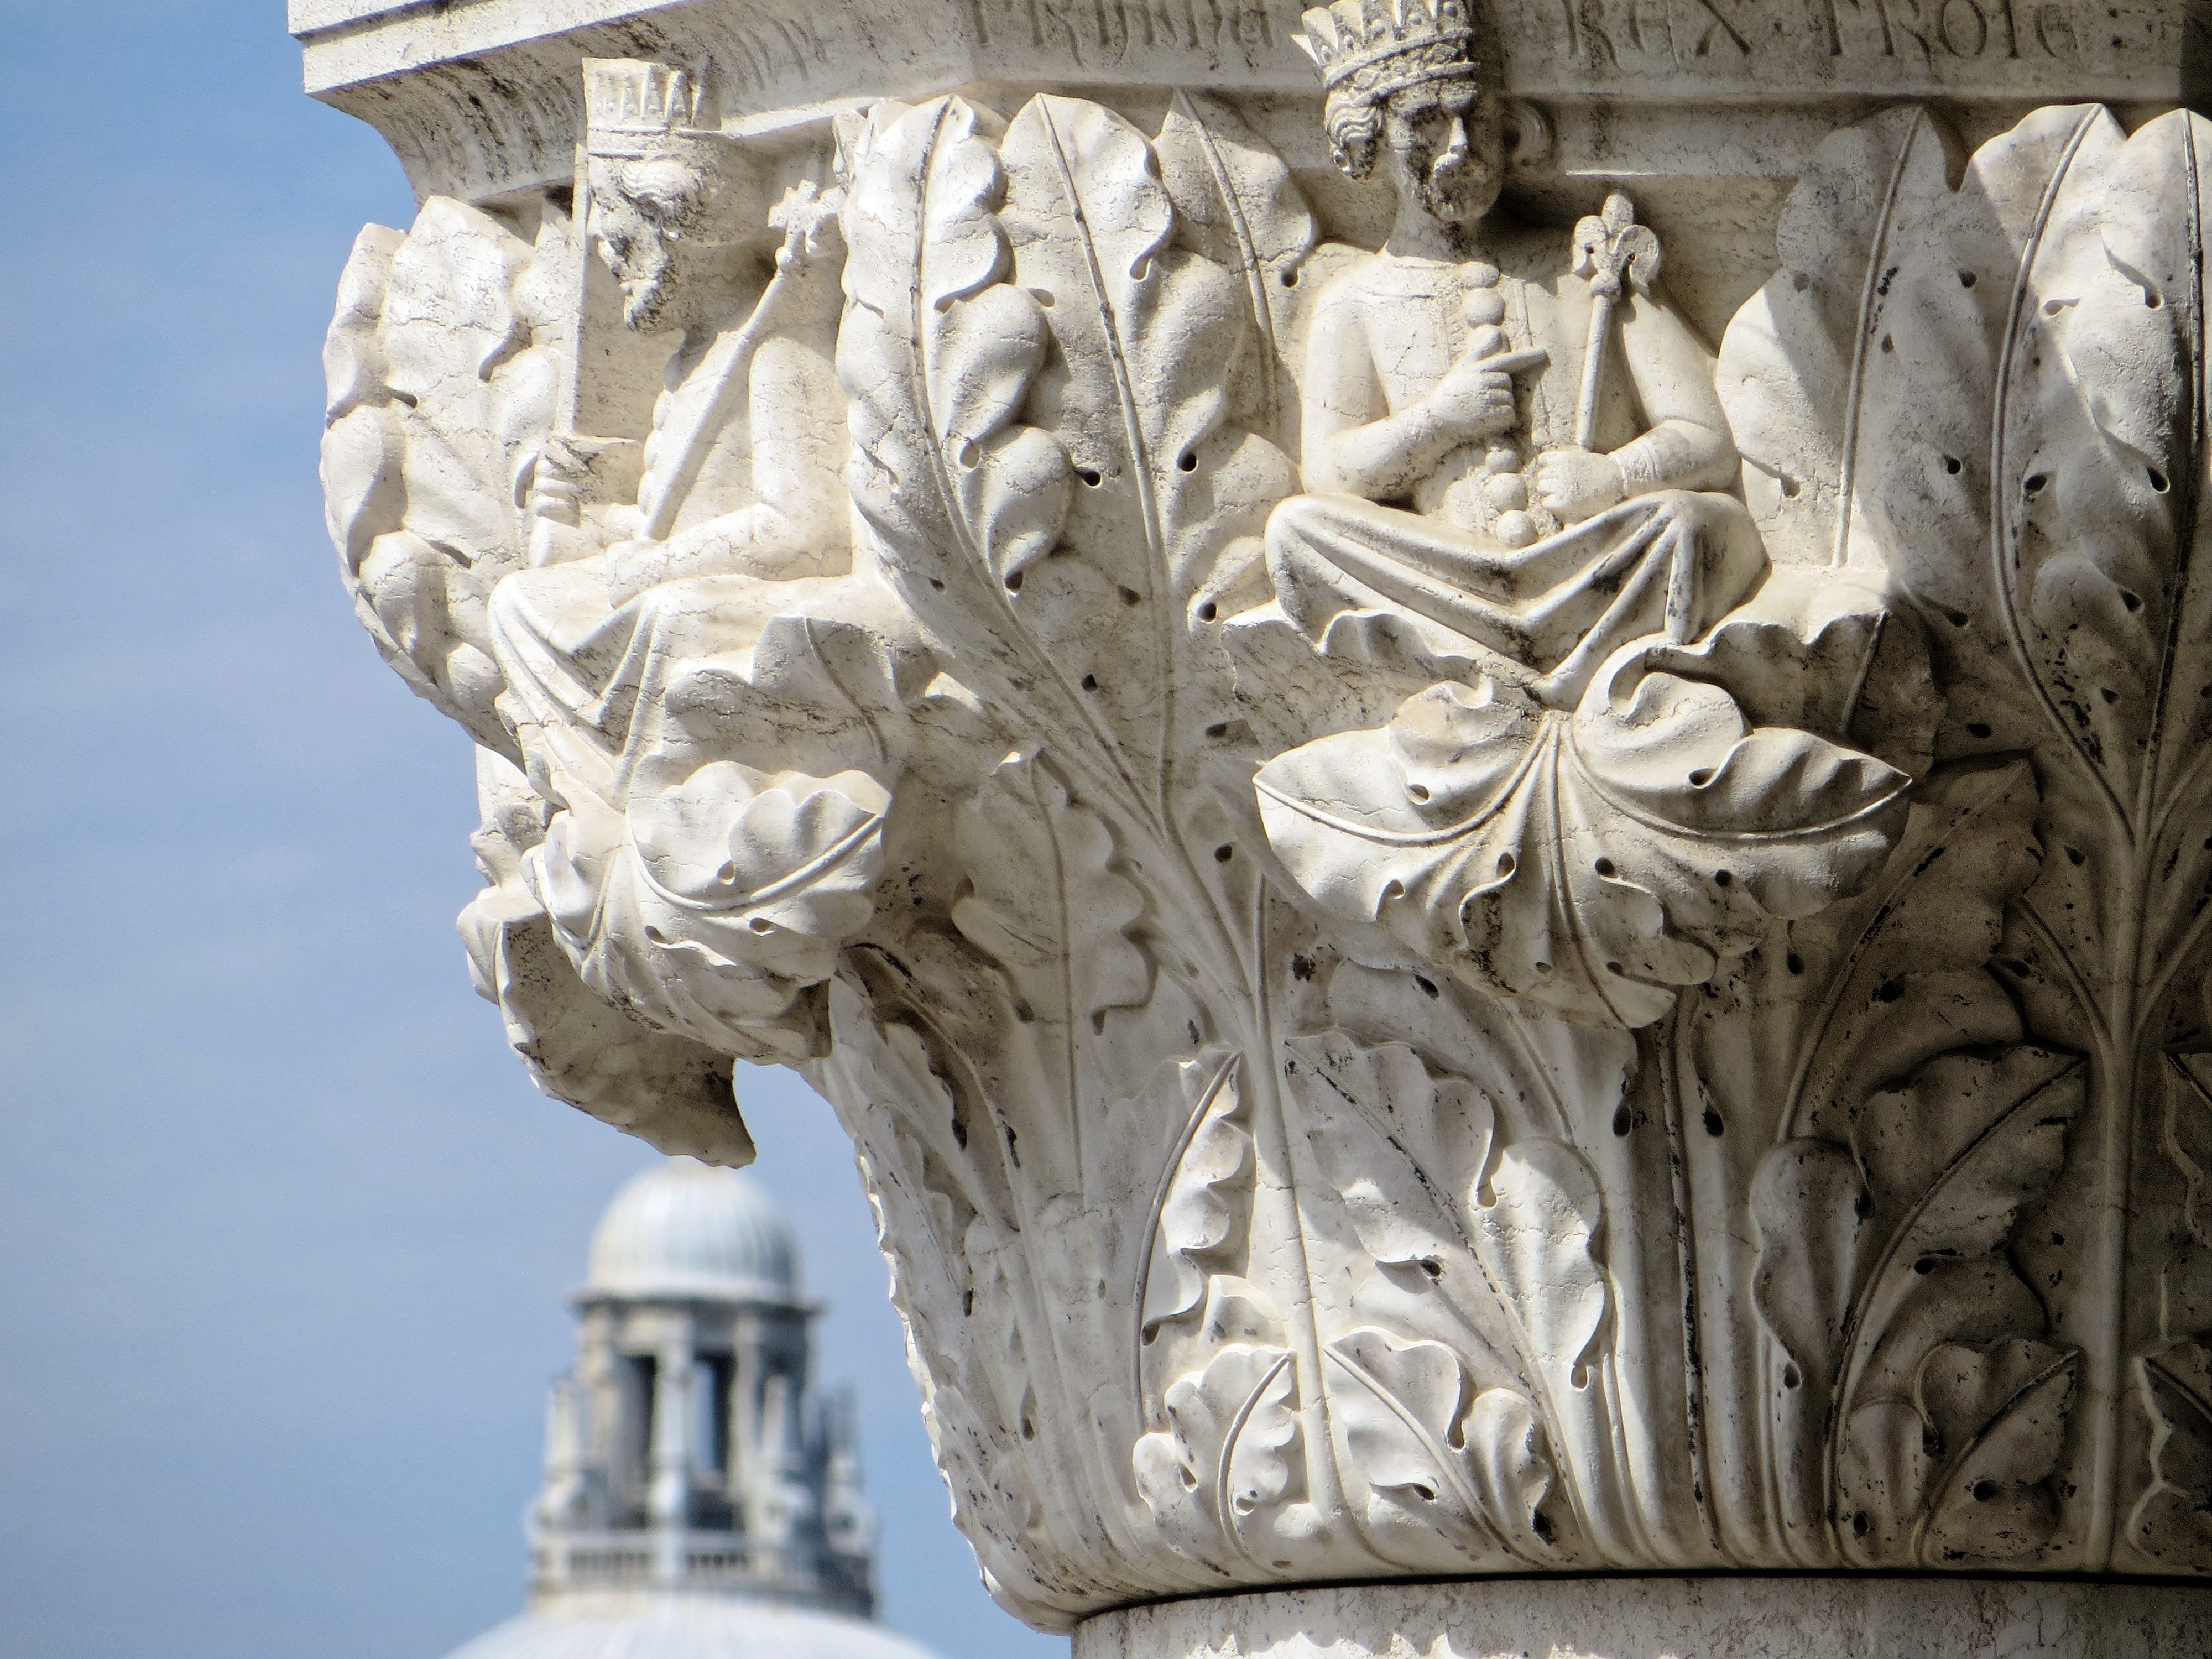
architecture, structure, palace, monument, statue, arch, decoration, italy, venice, sculpture, sculptures, history, carving, relief, artifact, doge's palace, marquee, stone carving, ancient history, classical sculpture, doges